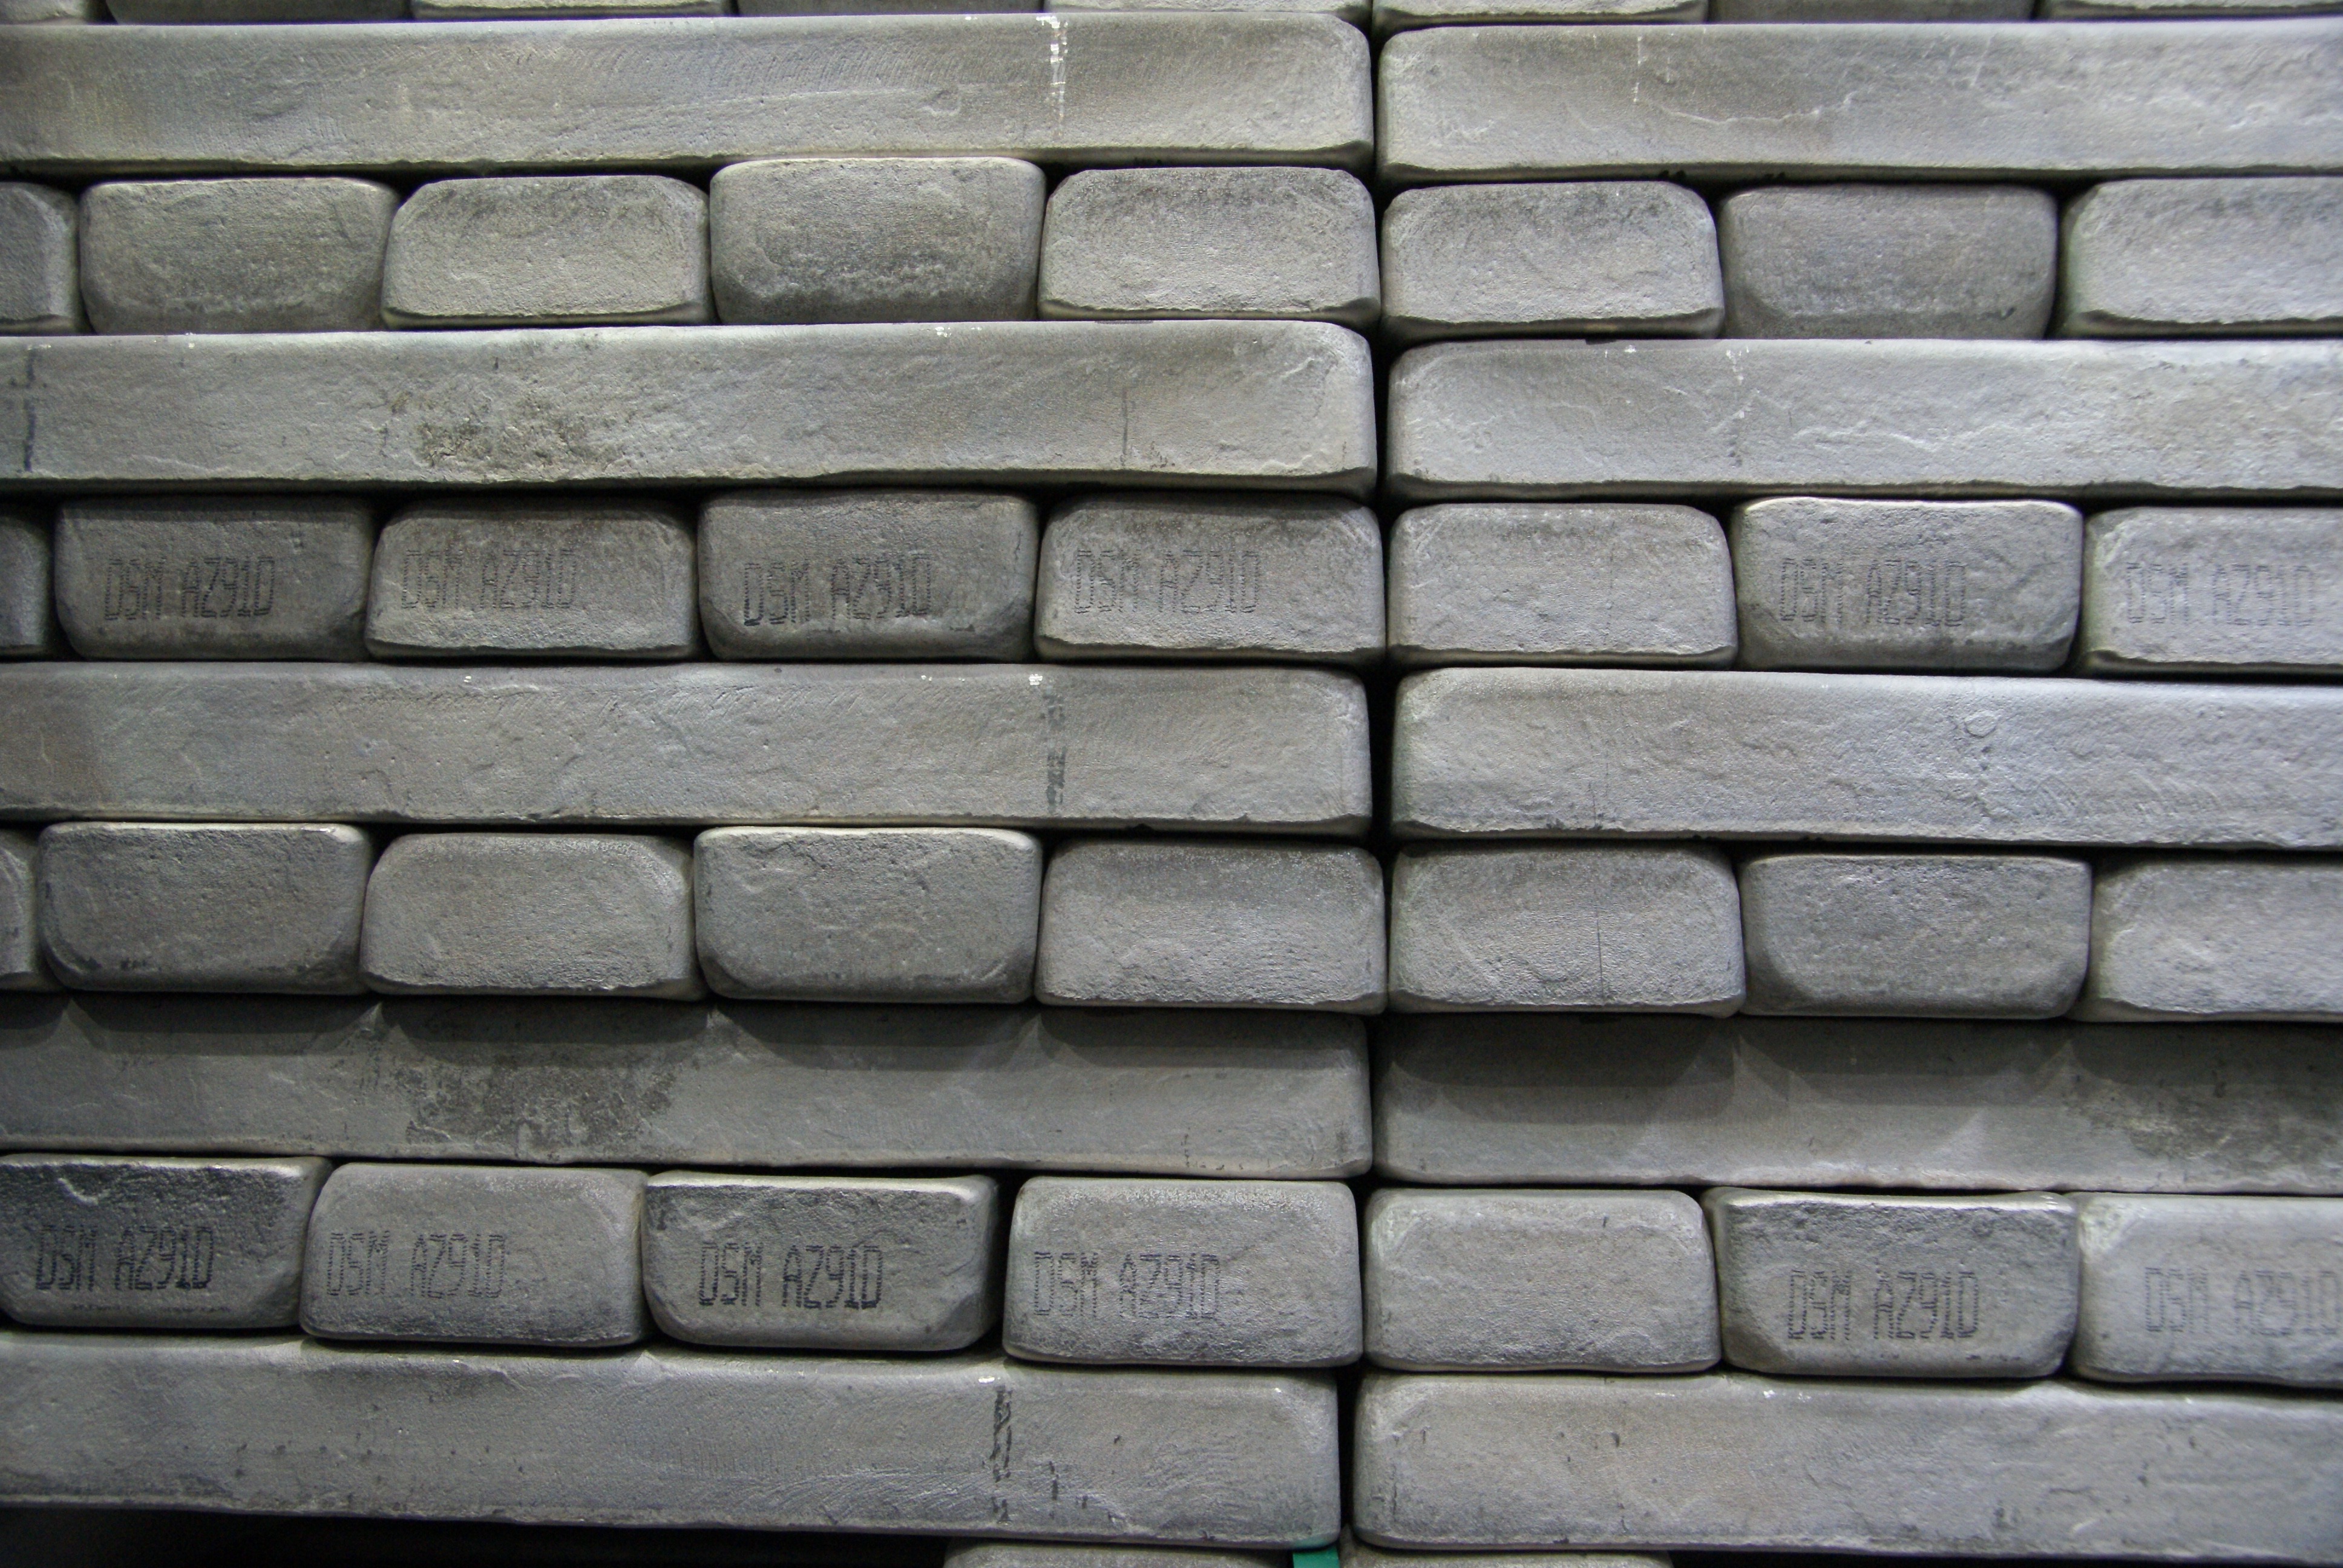
floor, cobblestone, wall, tile, stone wall, brick, material, brickwork, magnesium, flooring, road surface, foundry, automotive exterior, magnesium ingot